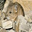
Label: shrew